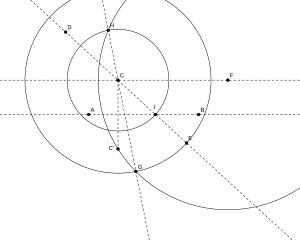
En géométrie classique plane, le théorème de Mohr Mascheroni, démontré par Georg Mohr en 1672 et par Lorenzo Mascheroni en 1797, affirme que si une construction géométrique est possible à la règle et au compas, alors elle est possible au compas seul.